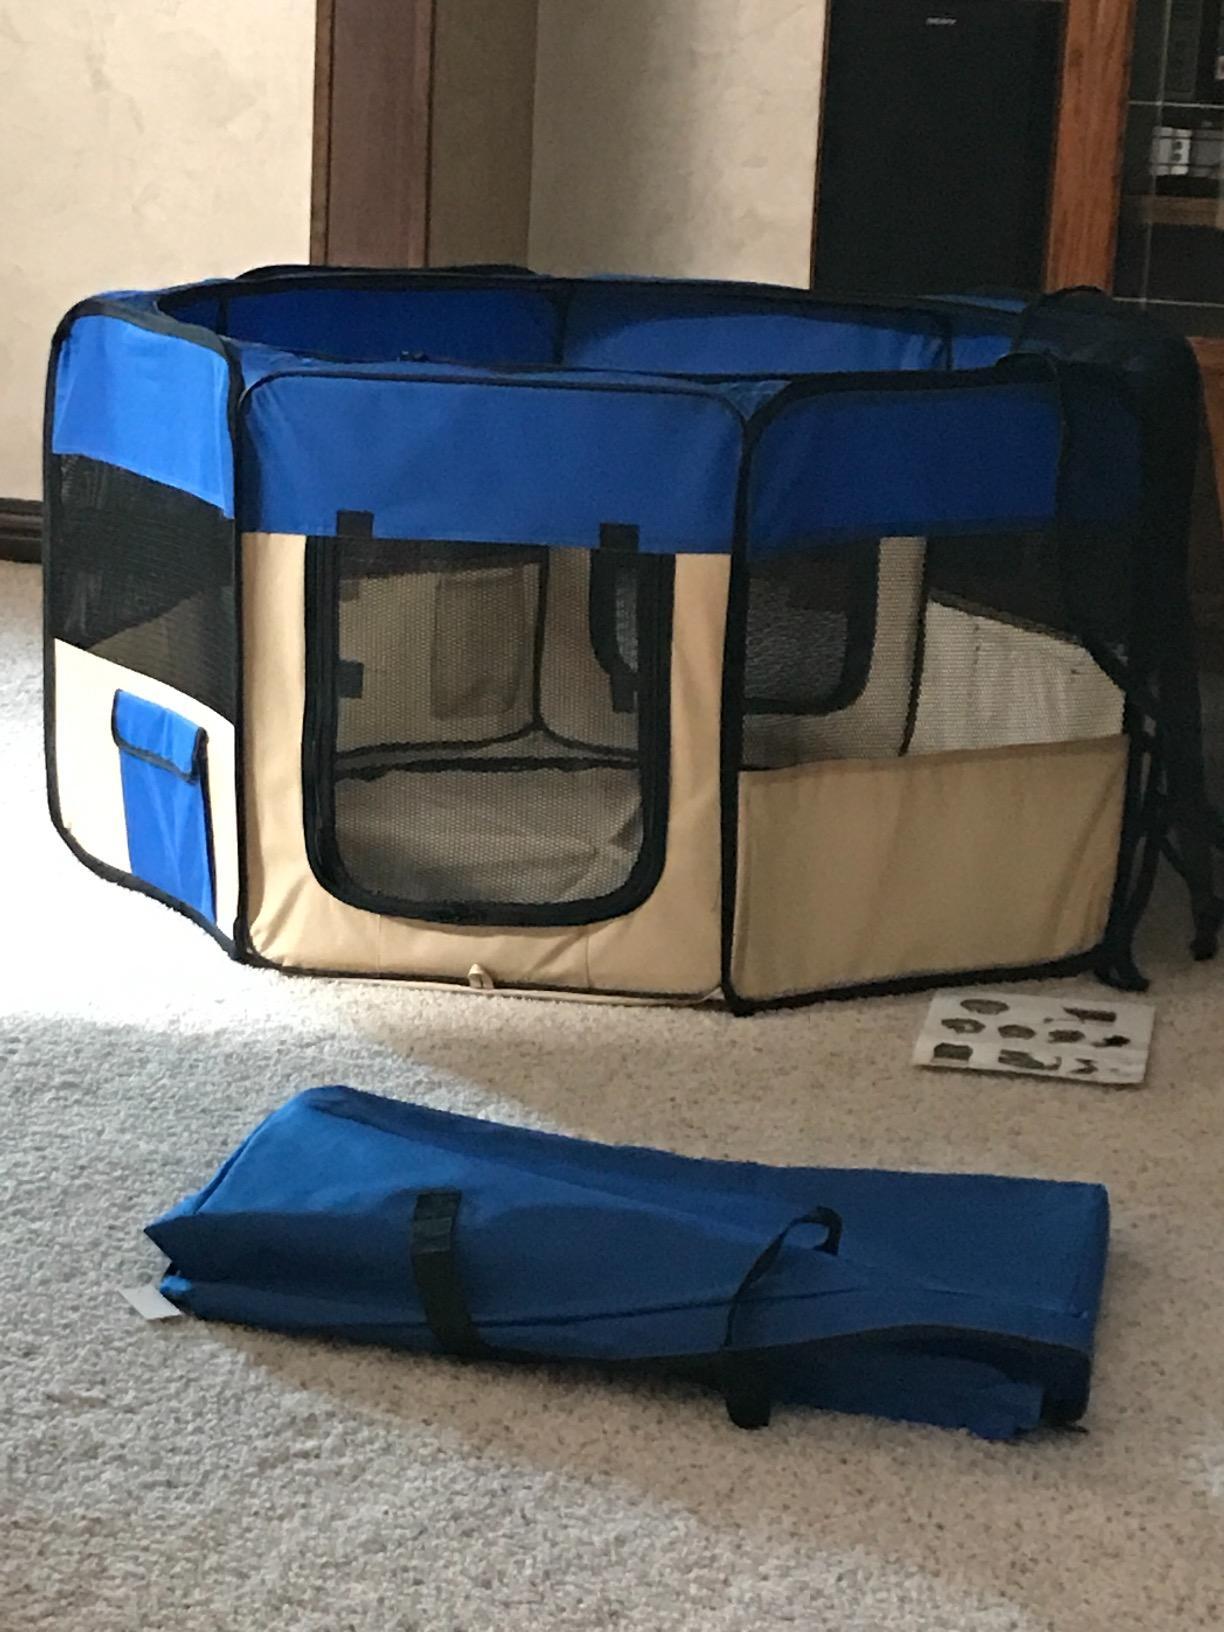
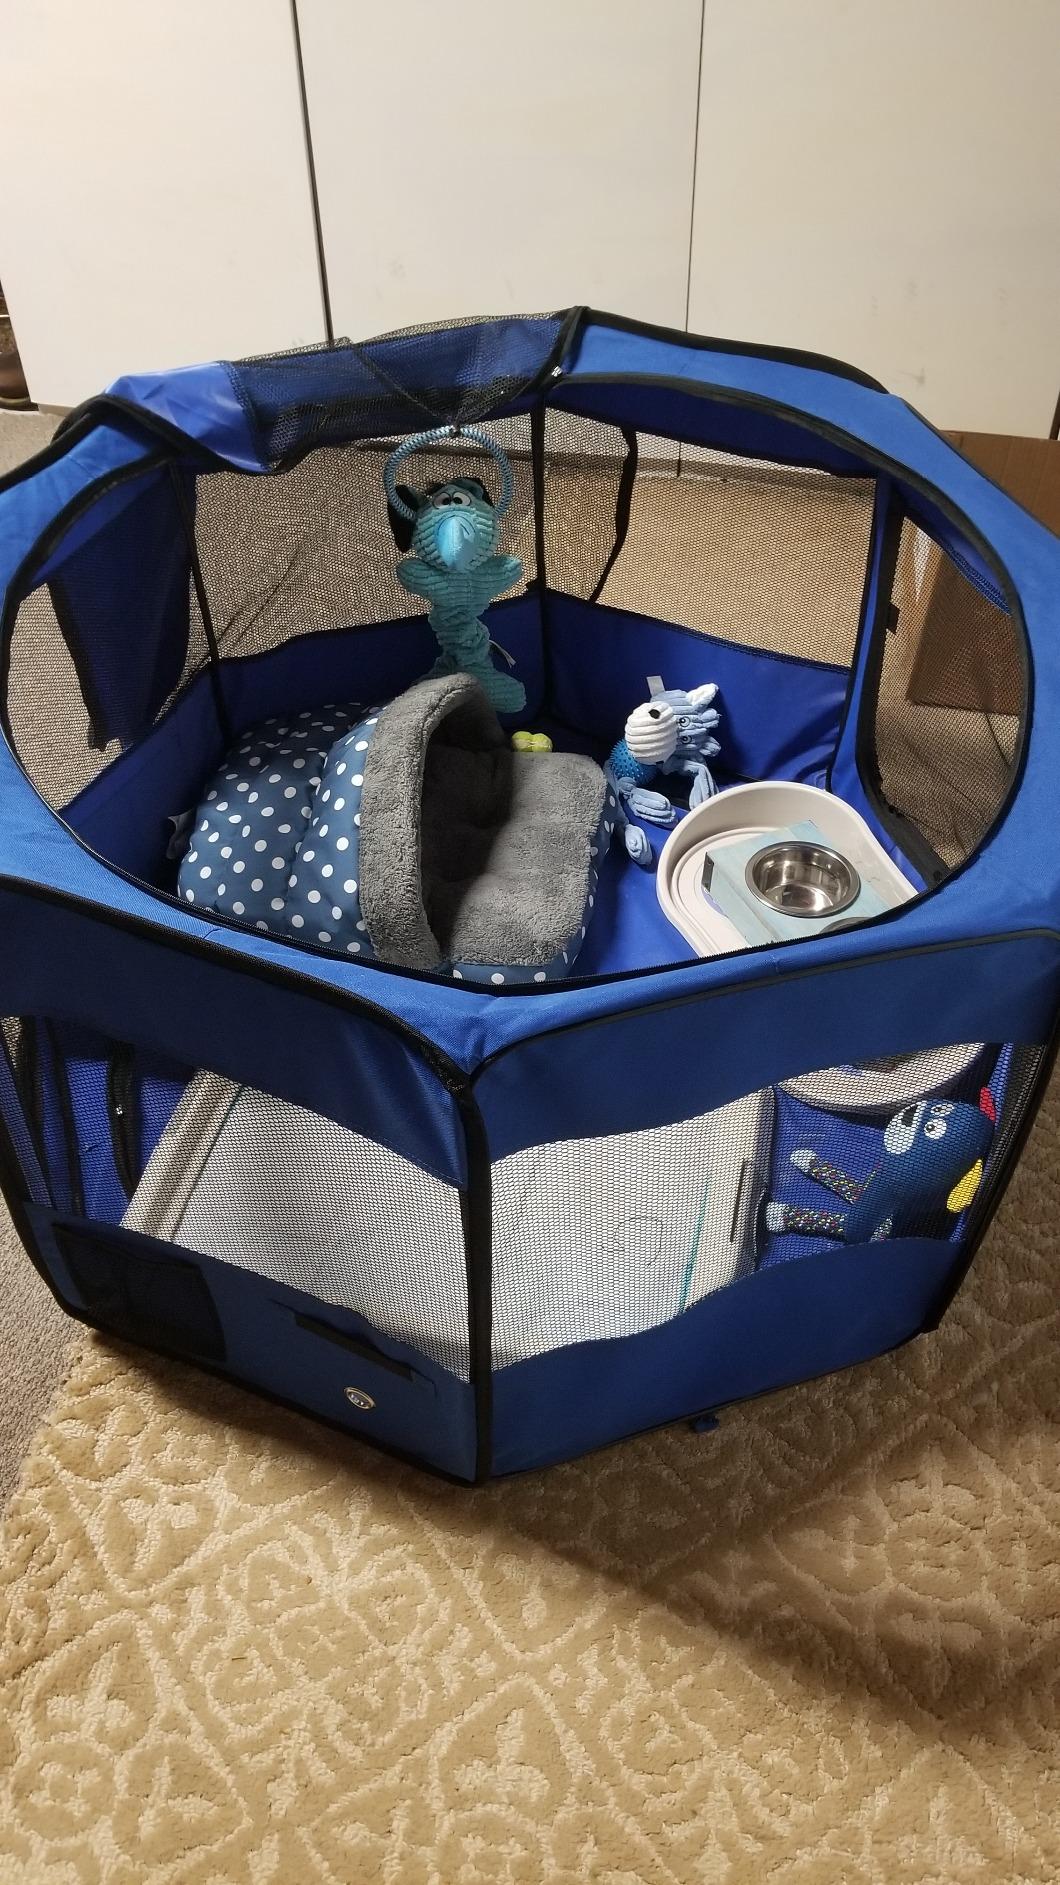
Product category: items_kennel
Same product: no